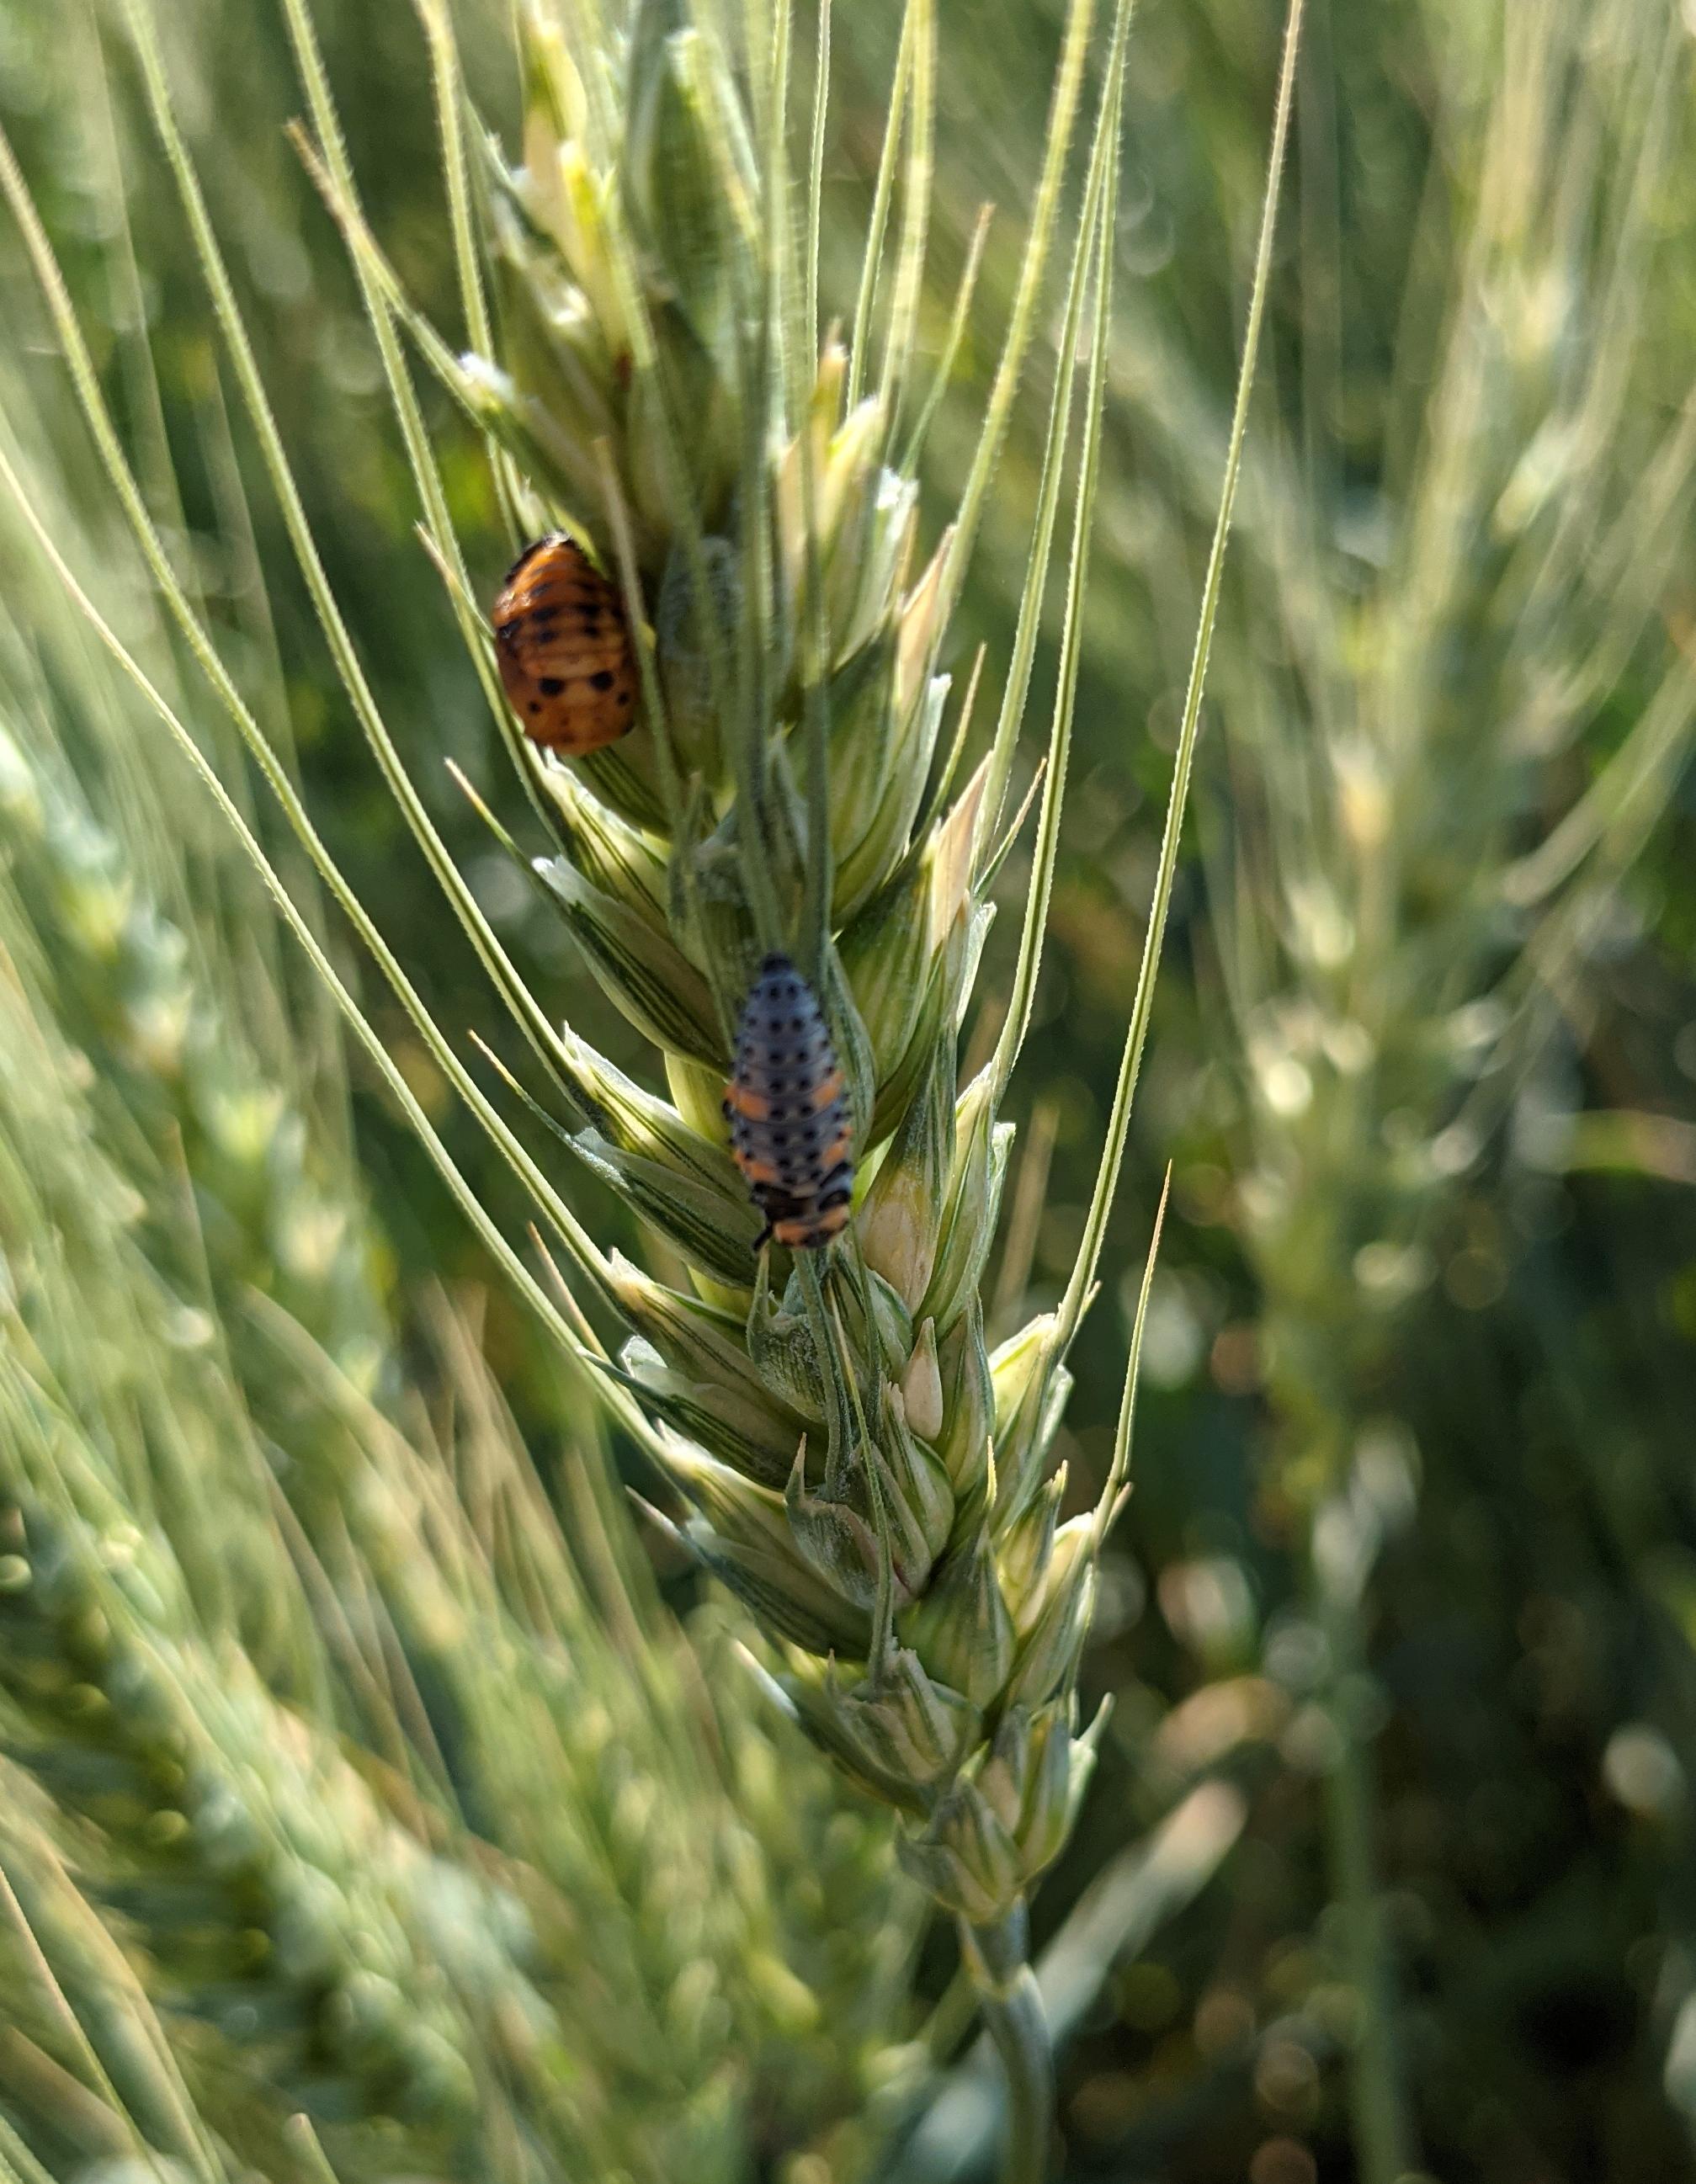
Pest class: predators